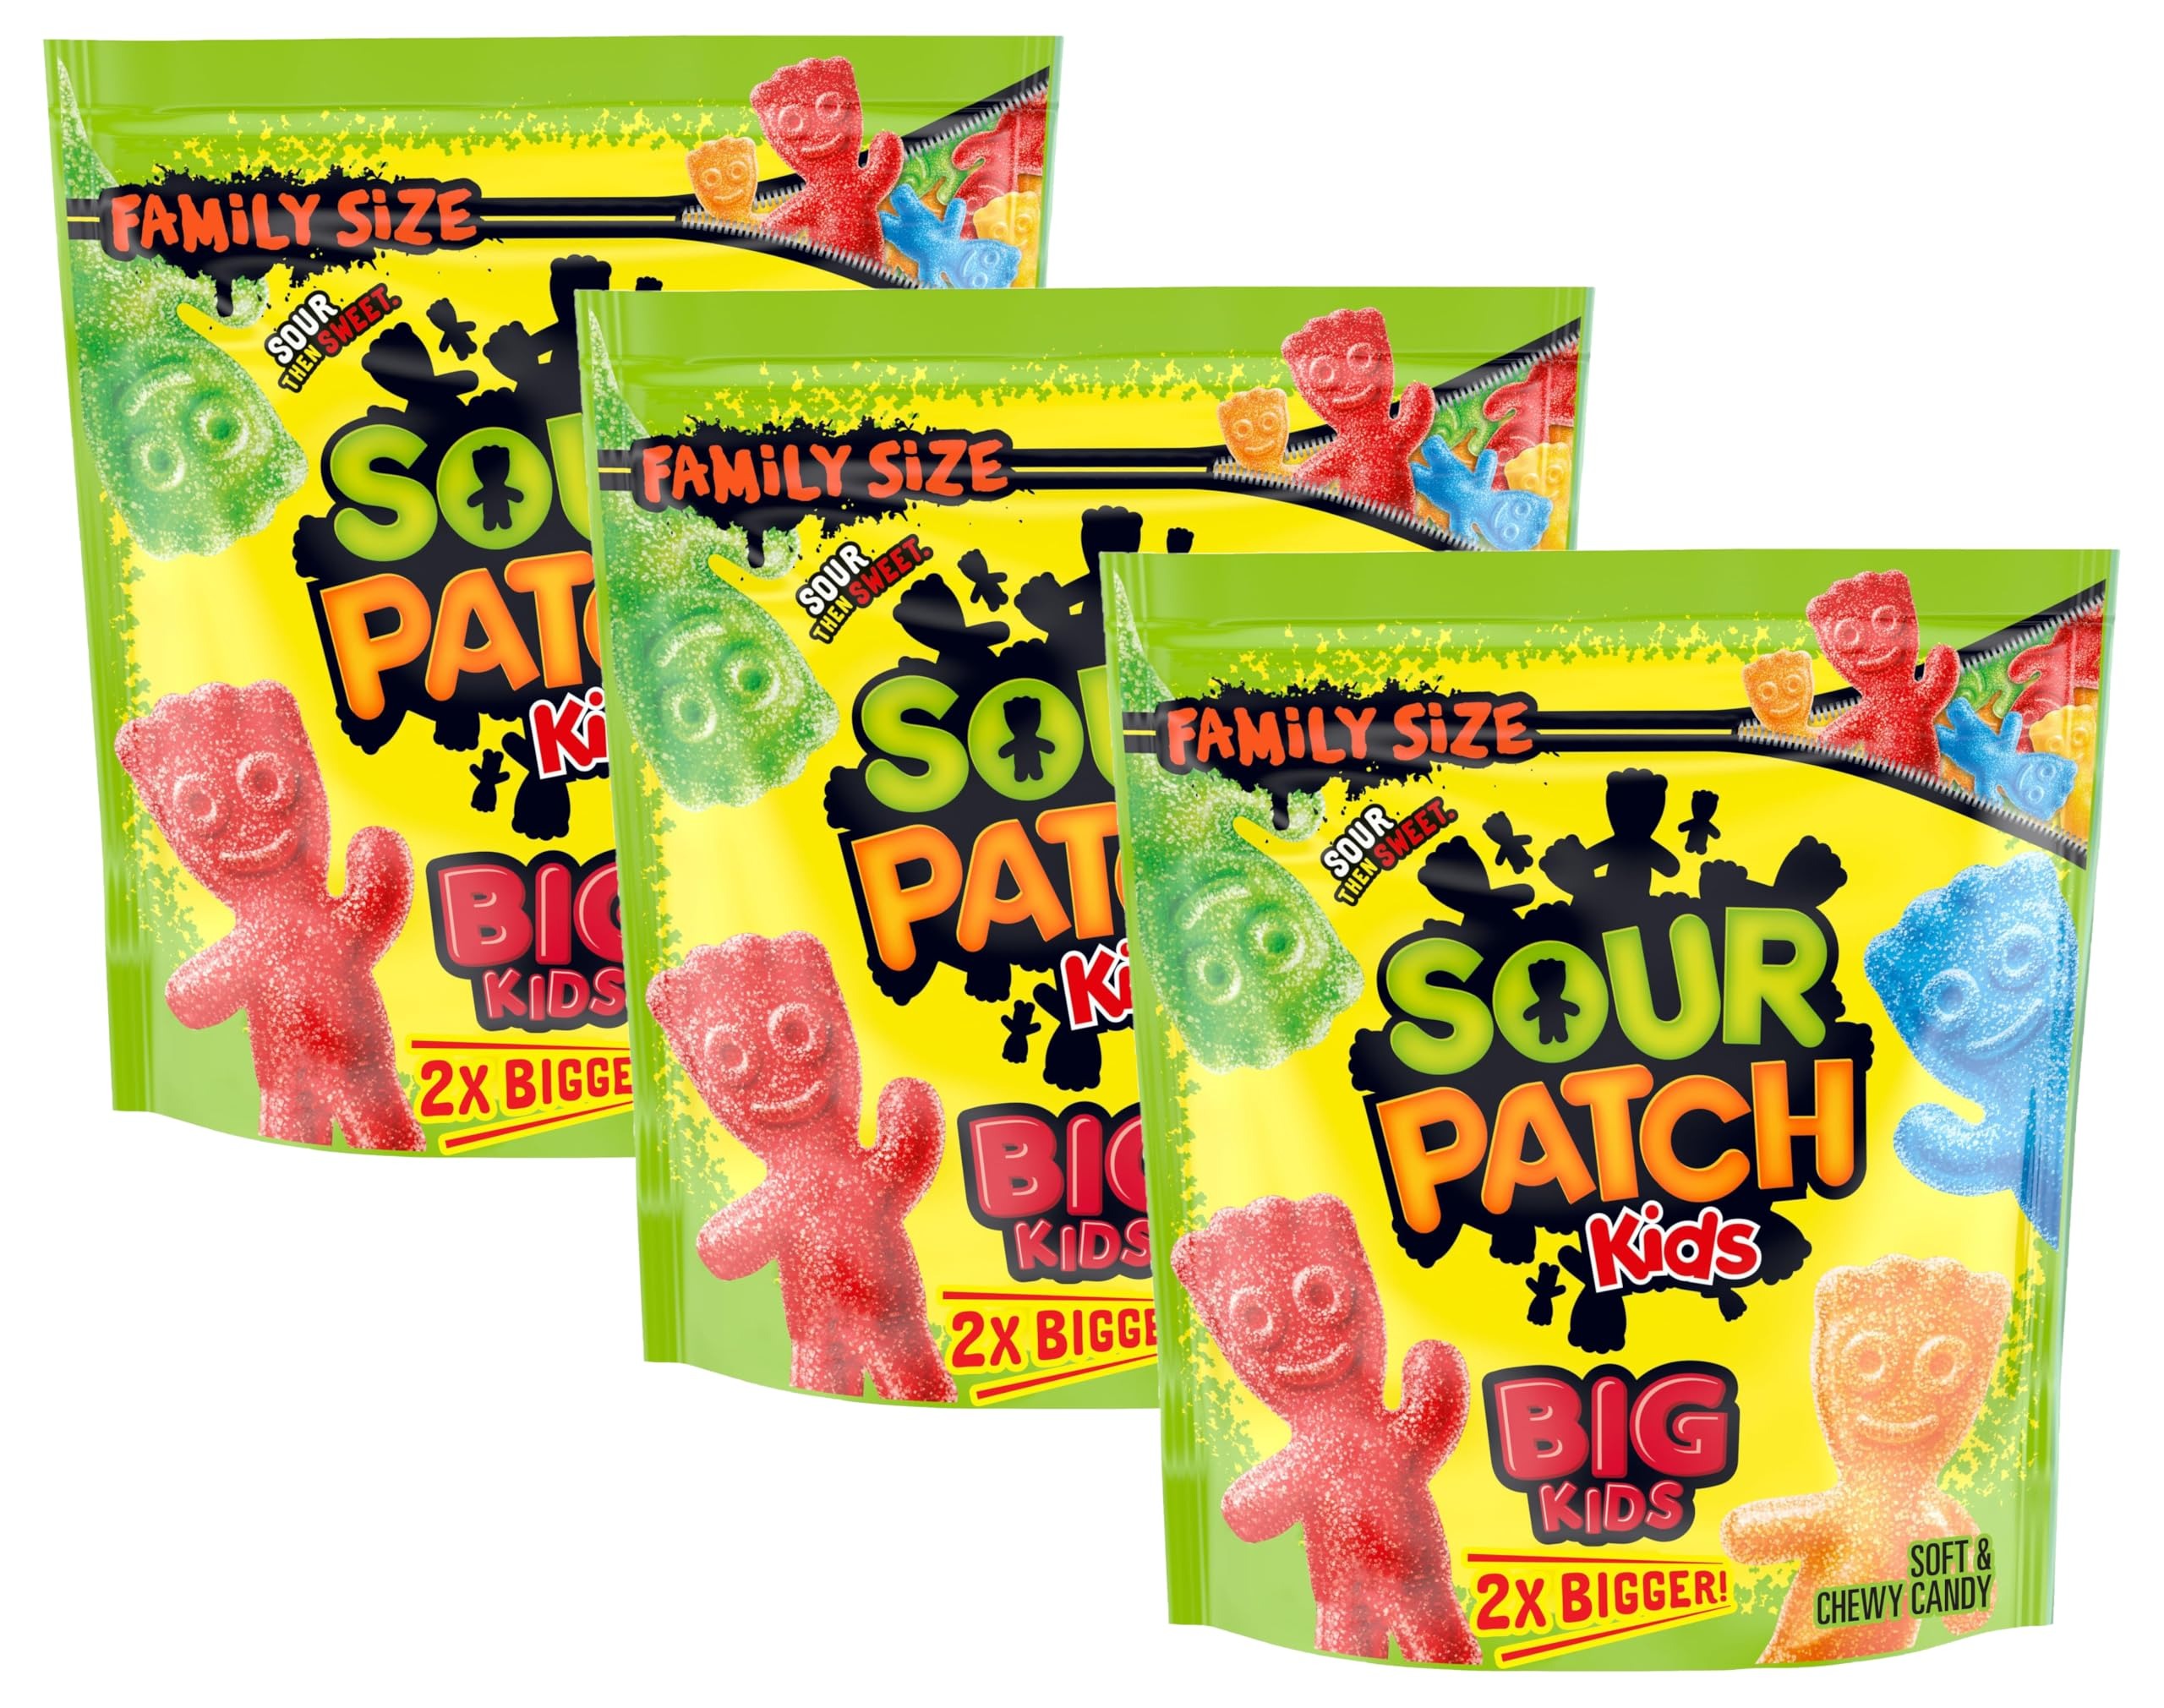
Item Name: SOUR PATCH KIDS Big Soft & Chewy Candy, Family Size, 1.7 lb Bag (Pack of 3)
Bullet Point 1: The below information is per pack only
Bullet Point 2: This package contains 1 Resealable1 lb 11.2 oz family Size bag of big Sour Patch Kids candy.
Bullet Point 3: Let your imagination (and taste buds) run wild with soft, chewy, and fun Sour Patch Kids candy, The mischief-making treat beloved by everyone.
Bullet Point 4: First they're sour. Then they're sweet. And now, they're almost 2x bigger! These sizable kidney-shaped confections turn treats at the movies, school, and the office into a tasty, play-filled break.
Bullet Point 5: This bag is perfect for sharing. Fill goodie bags, gift baskets, or treat jars, prep for a party, or stock your home or office.
Bullet Point 6: Each serving of candy is 140 calories.
Value: 81.61
Unit: Ounce

Price: 8.43